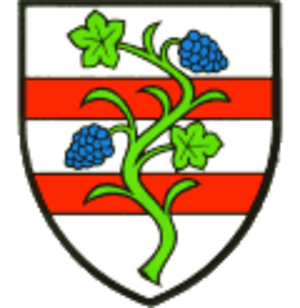
Saint-Pierre-lès-Nemours est une commune française située dans le département de Seine-et-Marne en région Île-de-France.
Bad Hönningen est une ville allemande et une station thermale dans l’arrondissement de Neuwied en Rhénanie Palatinat. Elle est également le lieu de l’administration de la communauté des communes du même nom de Bad Hönningen.